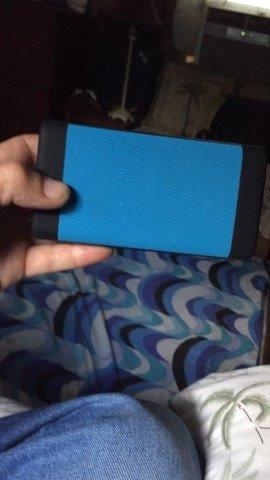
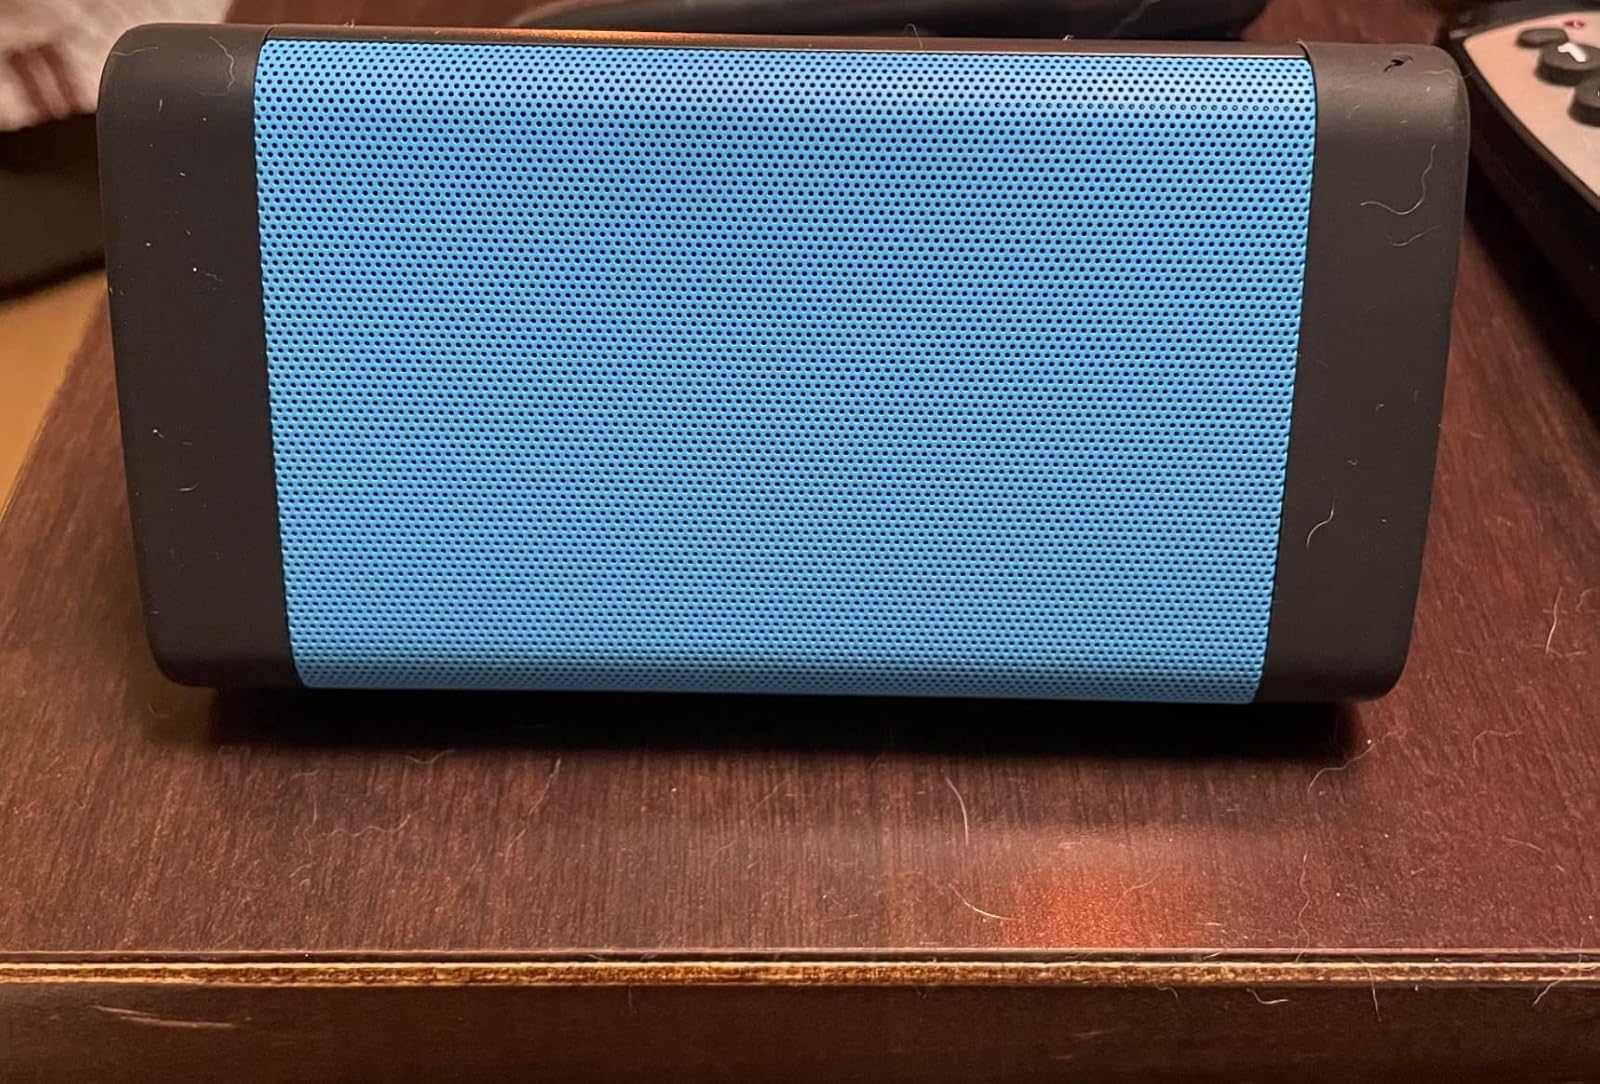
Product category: speaker
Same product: yes